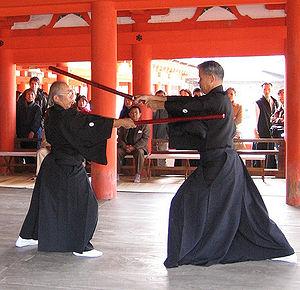
Le kenjutsu est l'art du sabre des samouraïs. Il appartient aux anciens arts martiaux japonais et entre dans la catégorie des bujutsu, les techniques guerrières du Japon féodal. Le kenjutsu est seulement enseigné dans les écoles anciennes ou koryū. Il est enseigné par le sōke ou les enseignants ayant reçu l'autorisation de ce dernier, directement ou indirectement pour les écoles plus répandues.
Kata est un terme japonais désignant une forme dans les arts martiaux japonais.
En japonais, koryū désigne les écoles d'arts martiaux japonais antérieures, du point de vue de leur fondation, à la restauration de Meiji ou à l'édit Haitōrei, qui interdit le port du sabre.